Mary Magdalene

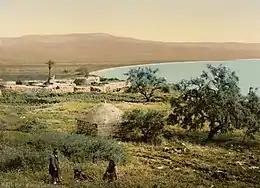
Photograph taken of al-Majdal, a village standing among the ruins of Magdala, Mary Magdalene's hometown

Mary Magdalene's epithet "Magdalene" probably means that she came from Magdala, a village on the western shore of the Sea of Galilee that was primarily known in antiquity as a fishing town. "Mary" was, by far, the most common Jewish given name for girls and women during the first century, so it was necessary for the authors of the gospels to call her "Magdalene" in order to distinguish her from the other women named Mary who followed Jesus. Although the Gospel of Mark, reputed by scholars to be the earliest surviving gospel, does not mention Mary Magdalene until Jesus' crucifixion, the Gospel of Luke 8:2–3 provides a brief summary of her role during his ministry: